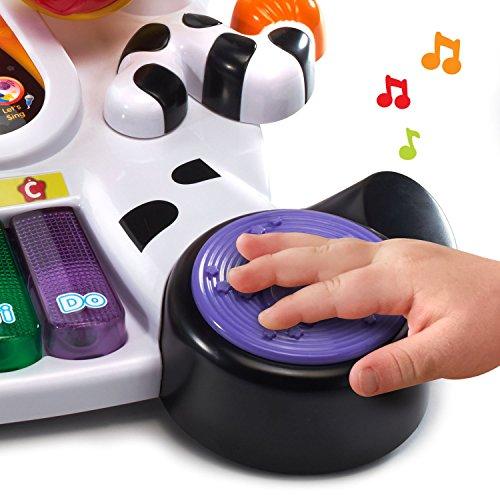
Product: VTech Zoo Jamz Piano (Frustration Free Packaging)
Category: Toys & Games | Learning & Education | Musical Instruments | Pianos & Keyboards
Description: The zebra piano has light-up keys so your little one can follow along or learn to play a song at three different levels; whammy bar and scratch disc enhance fine motor skills and adds cool sounds.
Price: $23.94
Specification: ProductDimensions:3x17.3x11.1inches|ItemWeight:2.38pounds|ShippingWeight:2.85pounds(Viewshippingratesandpolicies)|DomesticShipping:ItemcanbeshippedwithinU.S.|InternationalShipping:ThisitemcanbeshippedtoselectcountriesoutsideoftheU.S.LearnMore|ASIN:B01FMK17PY|Itemmodelnumber:80-179101|Manufacturerrecommendedage:18months-4years|Batteries:2AAbatteriesrequired.(included)